Aero Adventure

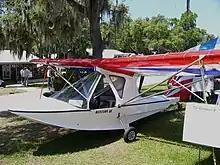
An Aventura II at Sun 'n Fun 2004

Aero Adventure LLC (formerly Aero Adventure Aviation and before that Arnet Pereyra Inc.) is an American aircraft manufacturer based in DeLand, Florida.